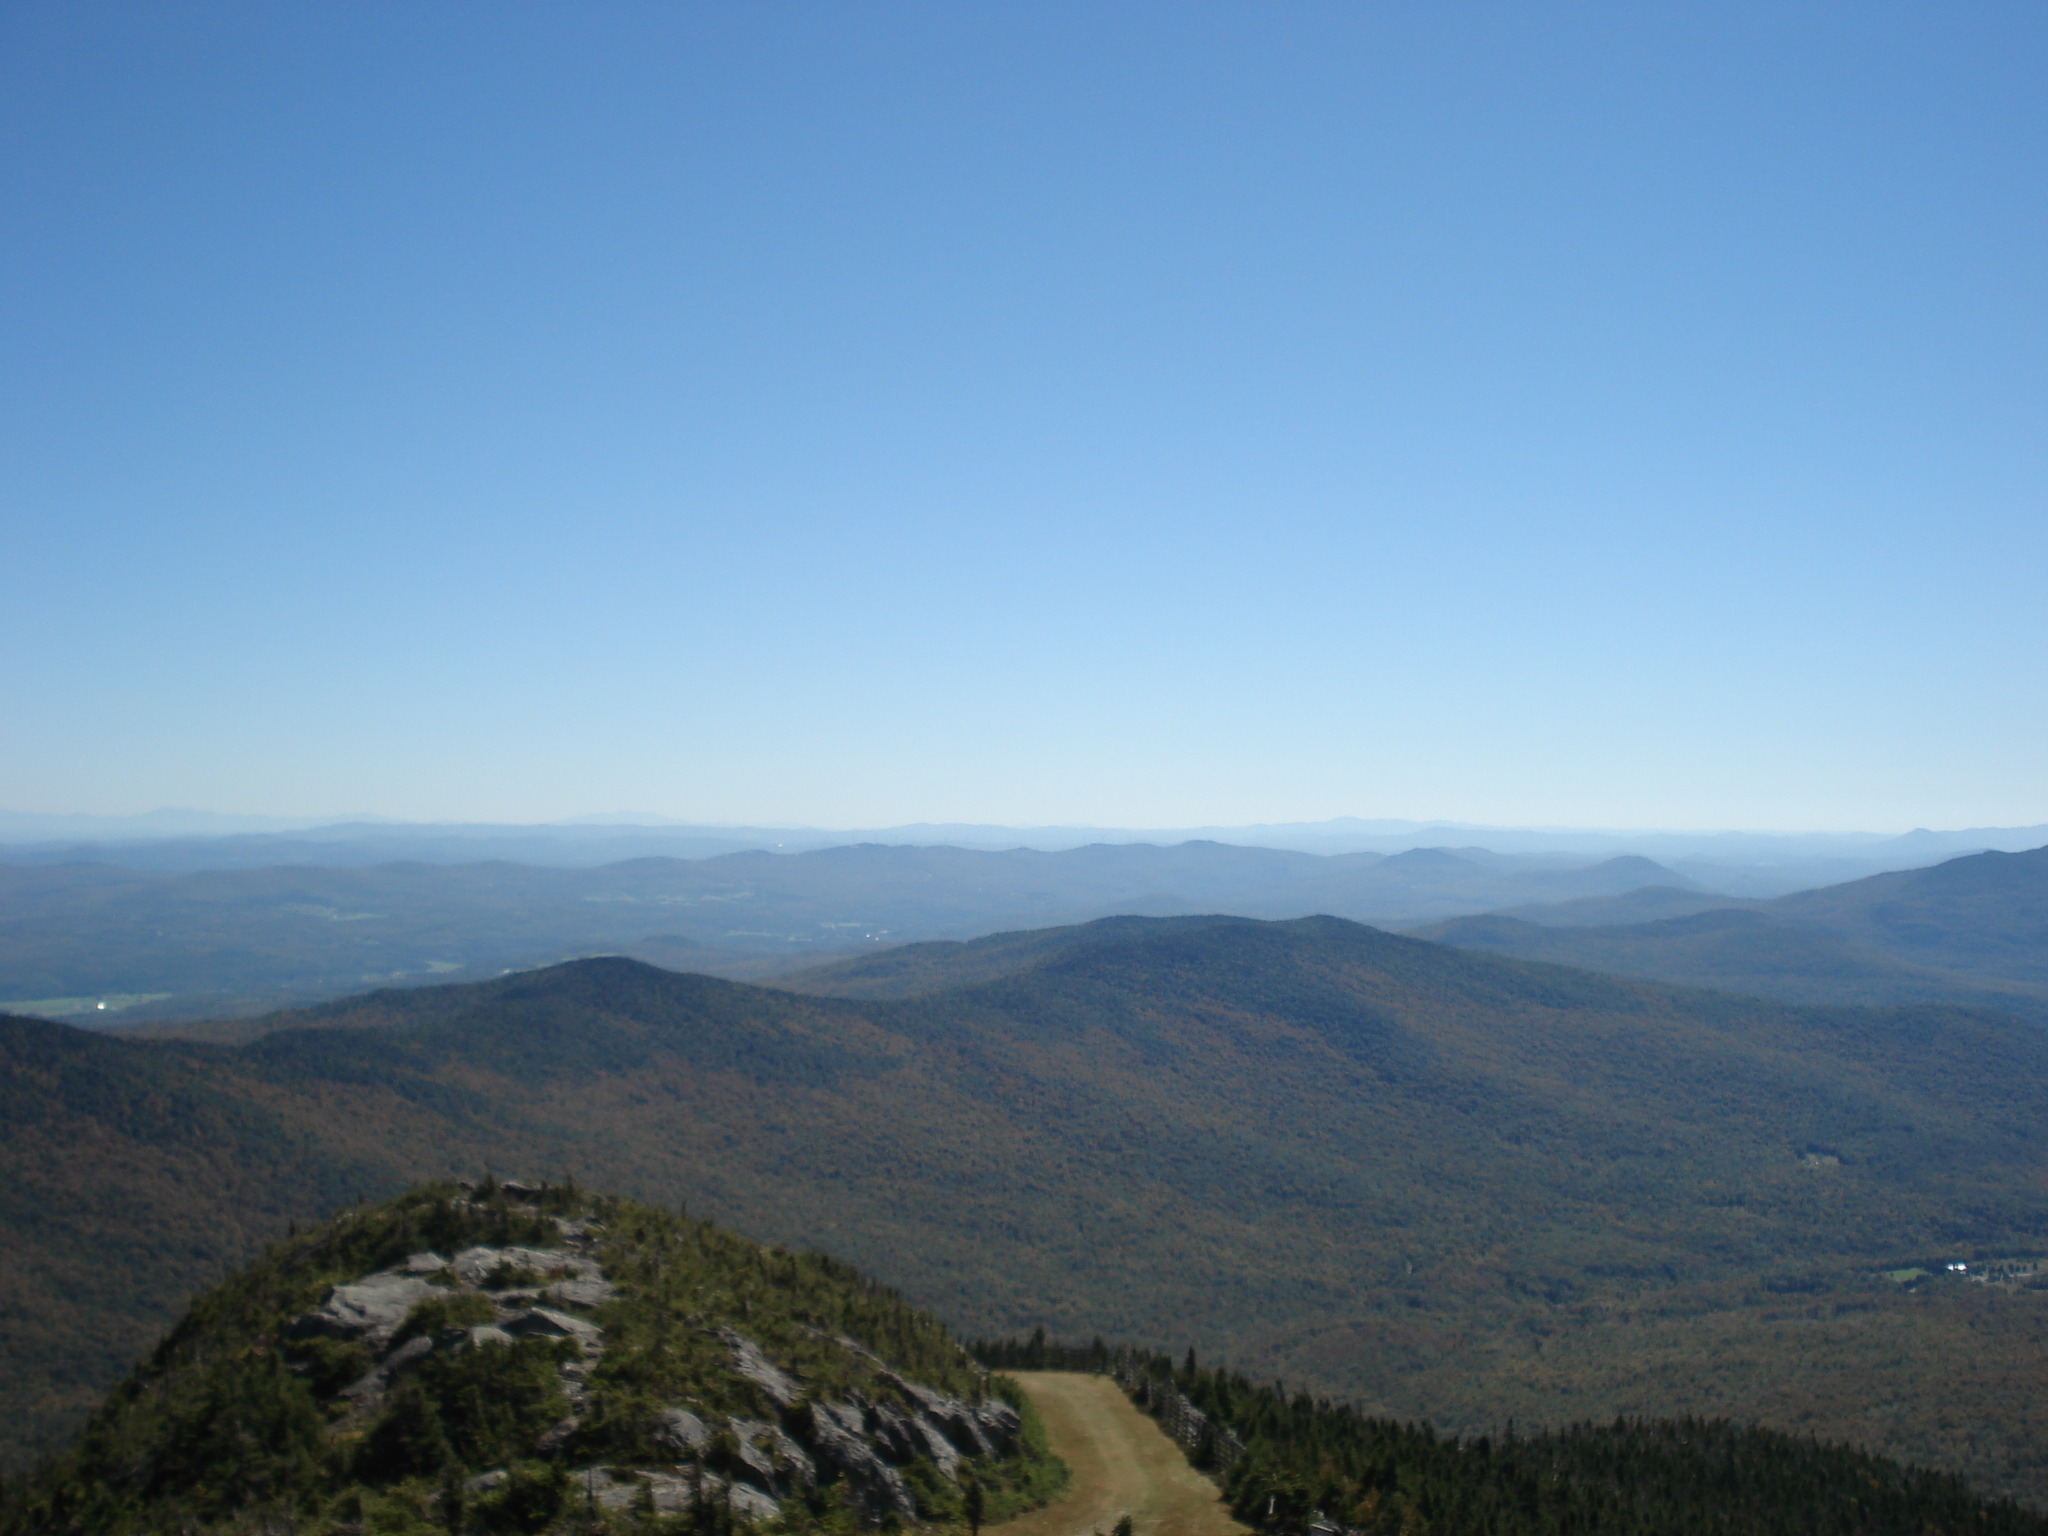
landscape, rock, horizon, wilderness, walking, mountain, hiking, hill, valley, mountain range, hike, climbing, rock climbing, ridge, plain, summit, mountains, plateau, fell, ecosystem, landform, mountain pass, geographical feature, atmospheric phenomenon, mountainous landforms